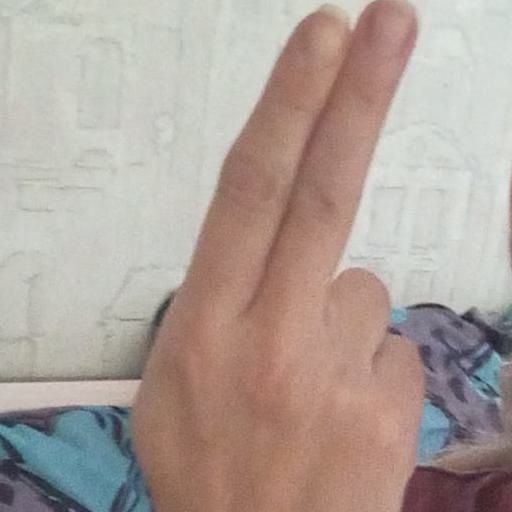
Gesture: two_up_inverted